Uppåkra temple

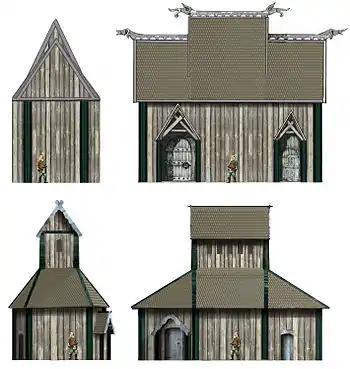
Two reconstructions of the hof at Uppåkra, Sweden. Top: Lunda; bottom: Foteviken

Reconstructions of the appearance of the hof at Uppåkra have assumed it looked like a stave church. In 2004 the Foteviken Museum published a reconstruction with the four central columns interpreted as the framework for a tower. The roof was clad in wood shakes, which indicate a fairly steep roof. From the side wall to the tower wall, there must have been a rise of a good two meters. The two-meter-deep postholes indicate a very strong construction, not least since the four columns formed a square, which made possible effective cross-bracing (as depicted in the above illustration). With a suggested height of ten meters for its columns, the roof of the tower would have protruded a full three meters over the roof ridge of the nave.